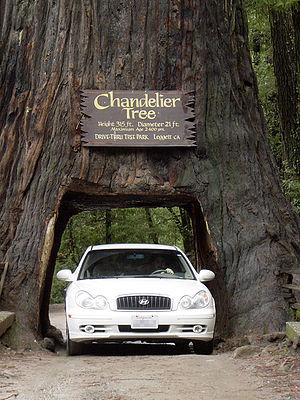
Le Chandelier Tree, situé dans le Drive-Thru Tree Park, est un Sequoia sempervirens faisant 96 mètres de haut à Leggett. À sa base, le tronc est traversé par un trou faisant 1,8 mètre de large par 2,06 mètres de haut permettant aux voitures de le traverser. Sa base mesure 6,4 mètres de diamètre.